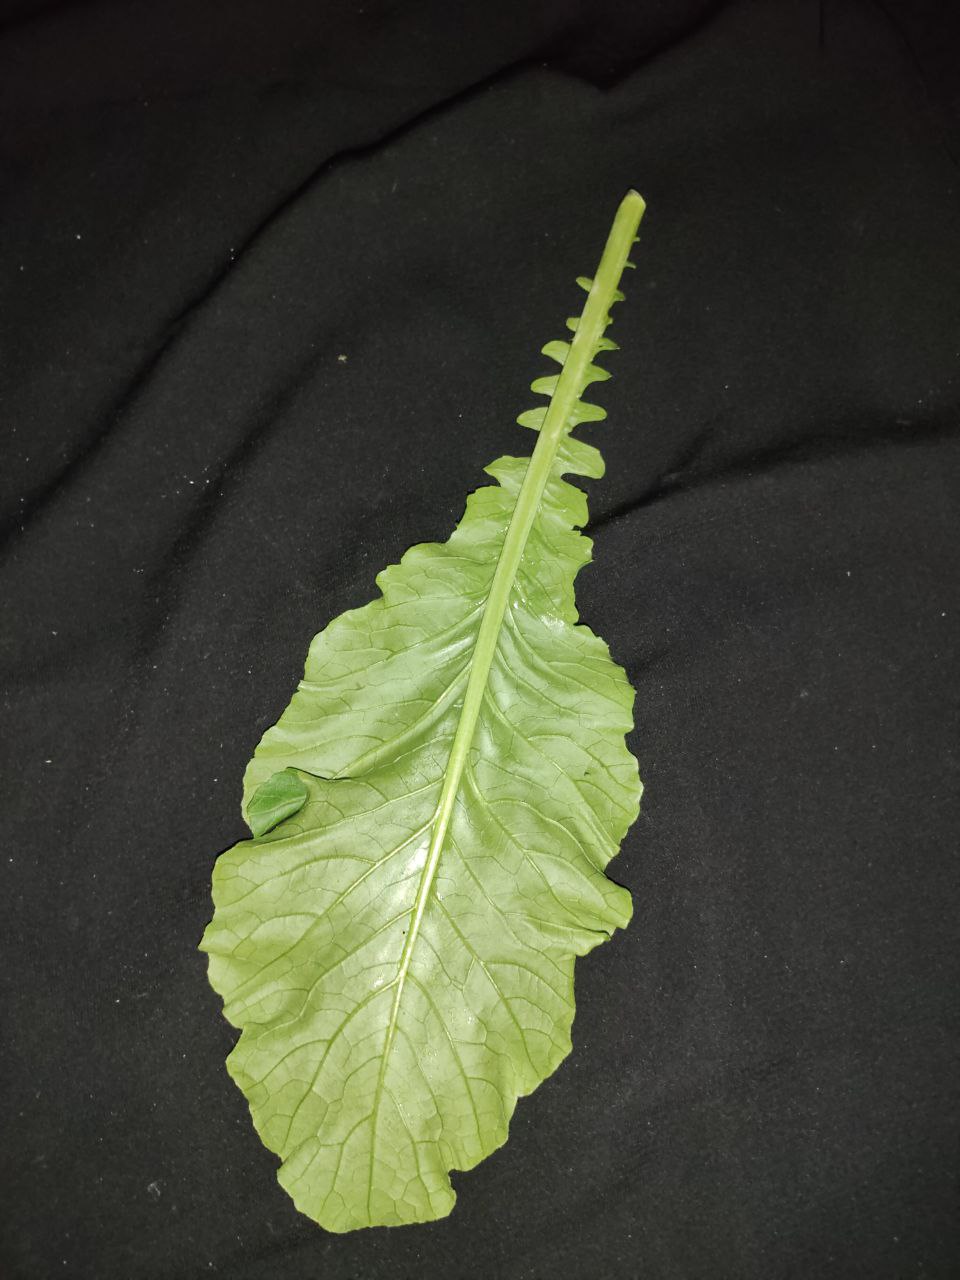
Label: Fresh leaf